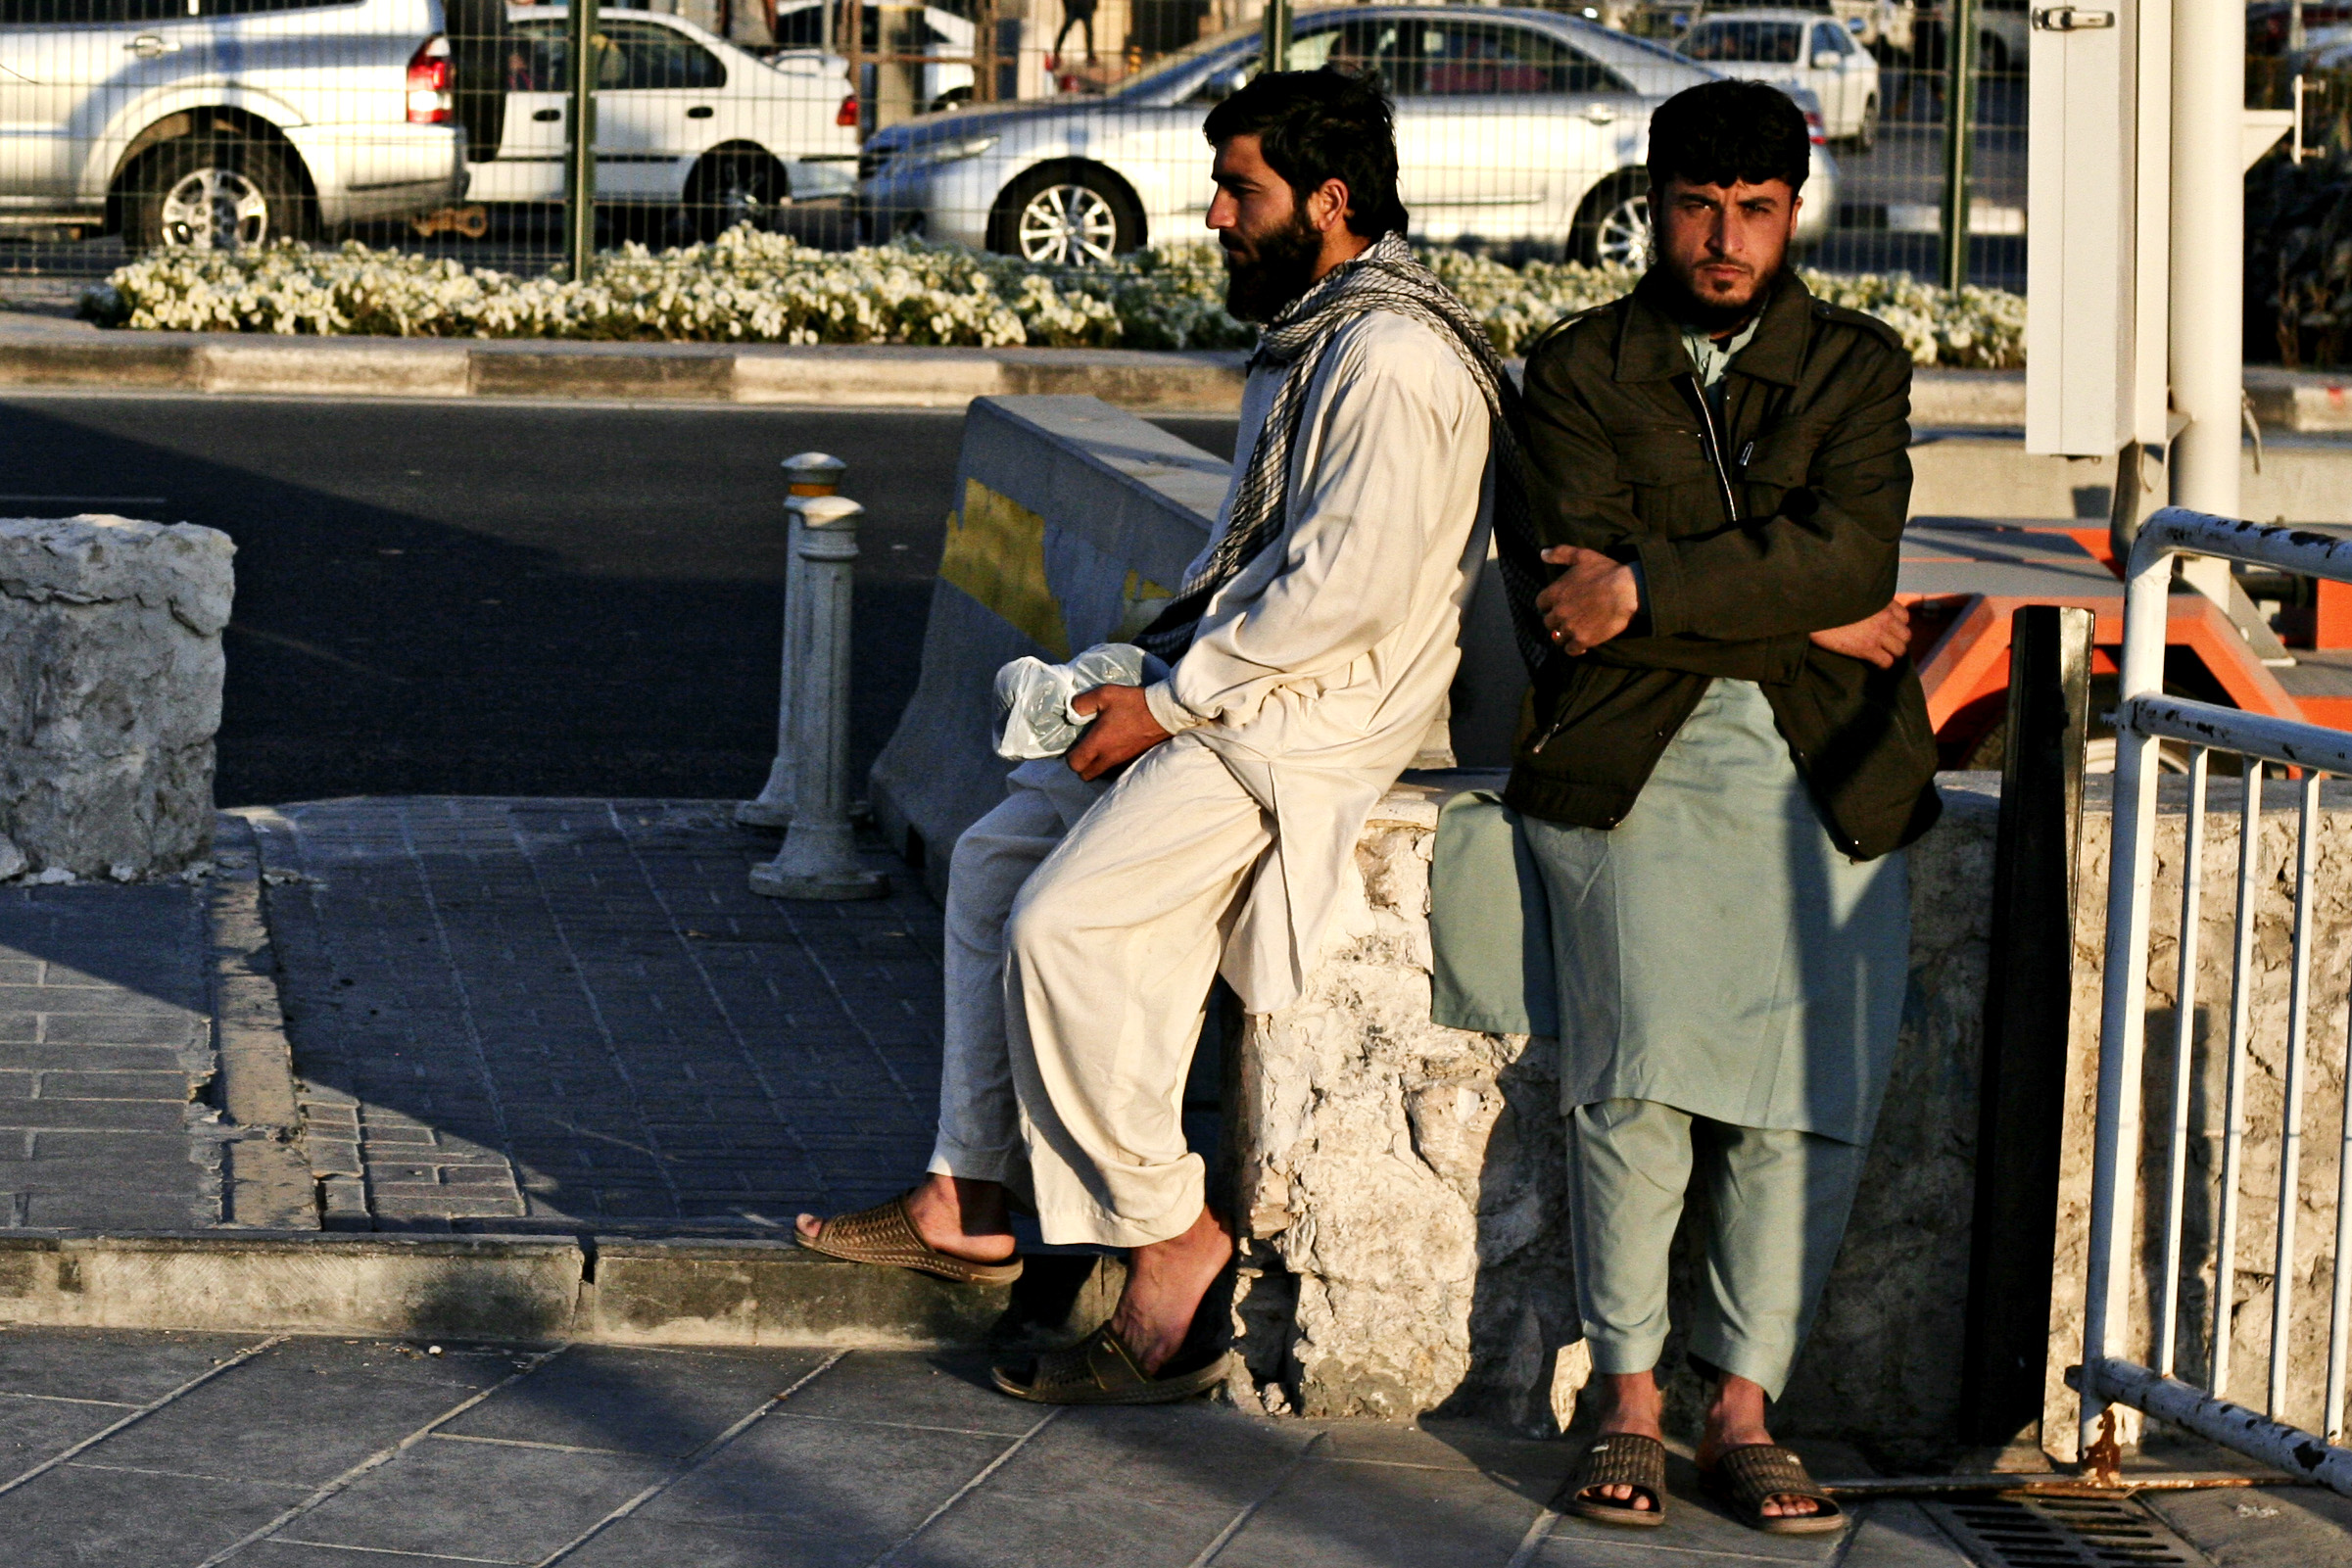
people, street, sitting, pedestrian, photography, vehicle, sidewalk, car, street fashion, road, city, tourism